Svetlana Kapanina

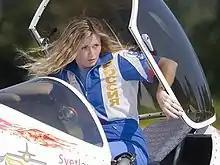
Kapanina in 2011 at the Otopeni Airshow

Kapanina was born on 28 December 1968 in Shchuchinsk, Kokchetav Oblast, Kazakh Soviet Socialist Republic, Union of Soviet Socialist Republics (now Akmola Region, Republic of Kazakhstan). She dedicated herself to several sports modalities at school and always liked motorcycles and other motor vehicles. She enrolled at medical school in Tselinograd (now Astana), where she graduated in pharmaceutical sciences. She started flying at age 19, in 1988, on a Sukhoi Su-26M3, while working as a technician at the Kurgan sports aviation club of DOSAAF. By 1991 she was already an instructor pilot at DOSAAF's Irkutsk club, and then back at Kurgan. Also in 1991, she became a member of the Russian national aerobatic team. In 1995 she graduated from Kaluga aeronautical technical school.